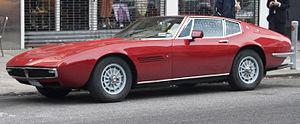
La Piscine est un film français, réalisé par Jacques Deray, sorti en 1969.